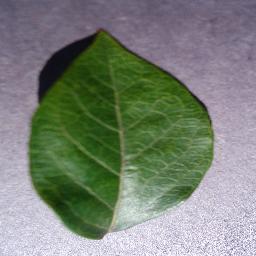
Label: Blueberry___healthy